Old Essex County Jail

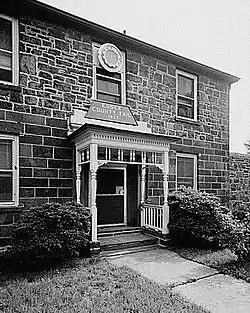
Essex County Jail in 1940.

The old Essex County Jail is located in the University Heights section of Newark, Essex County, New Jersey, United States. The jail is Essex County's oldest public building and a national landmark of value for its architectural and social history. The complex consists of about 20 structures of various size, age, and function ranging in date from the 1830s to 1930s. Collectively, they represent the evolution of American prison history over 100 years. For the quality of its architecture, its social history, and its links to the 1967 Newark Riots, this jail was added to the National Register of Historic Places on September 3, 1991. The site has been abandoned since 1971 and remains property of the City of Newark.